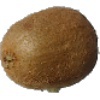
Label: kiwi